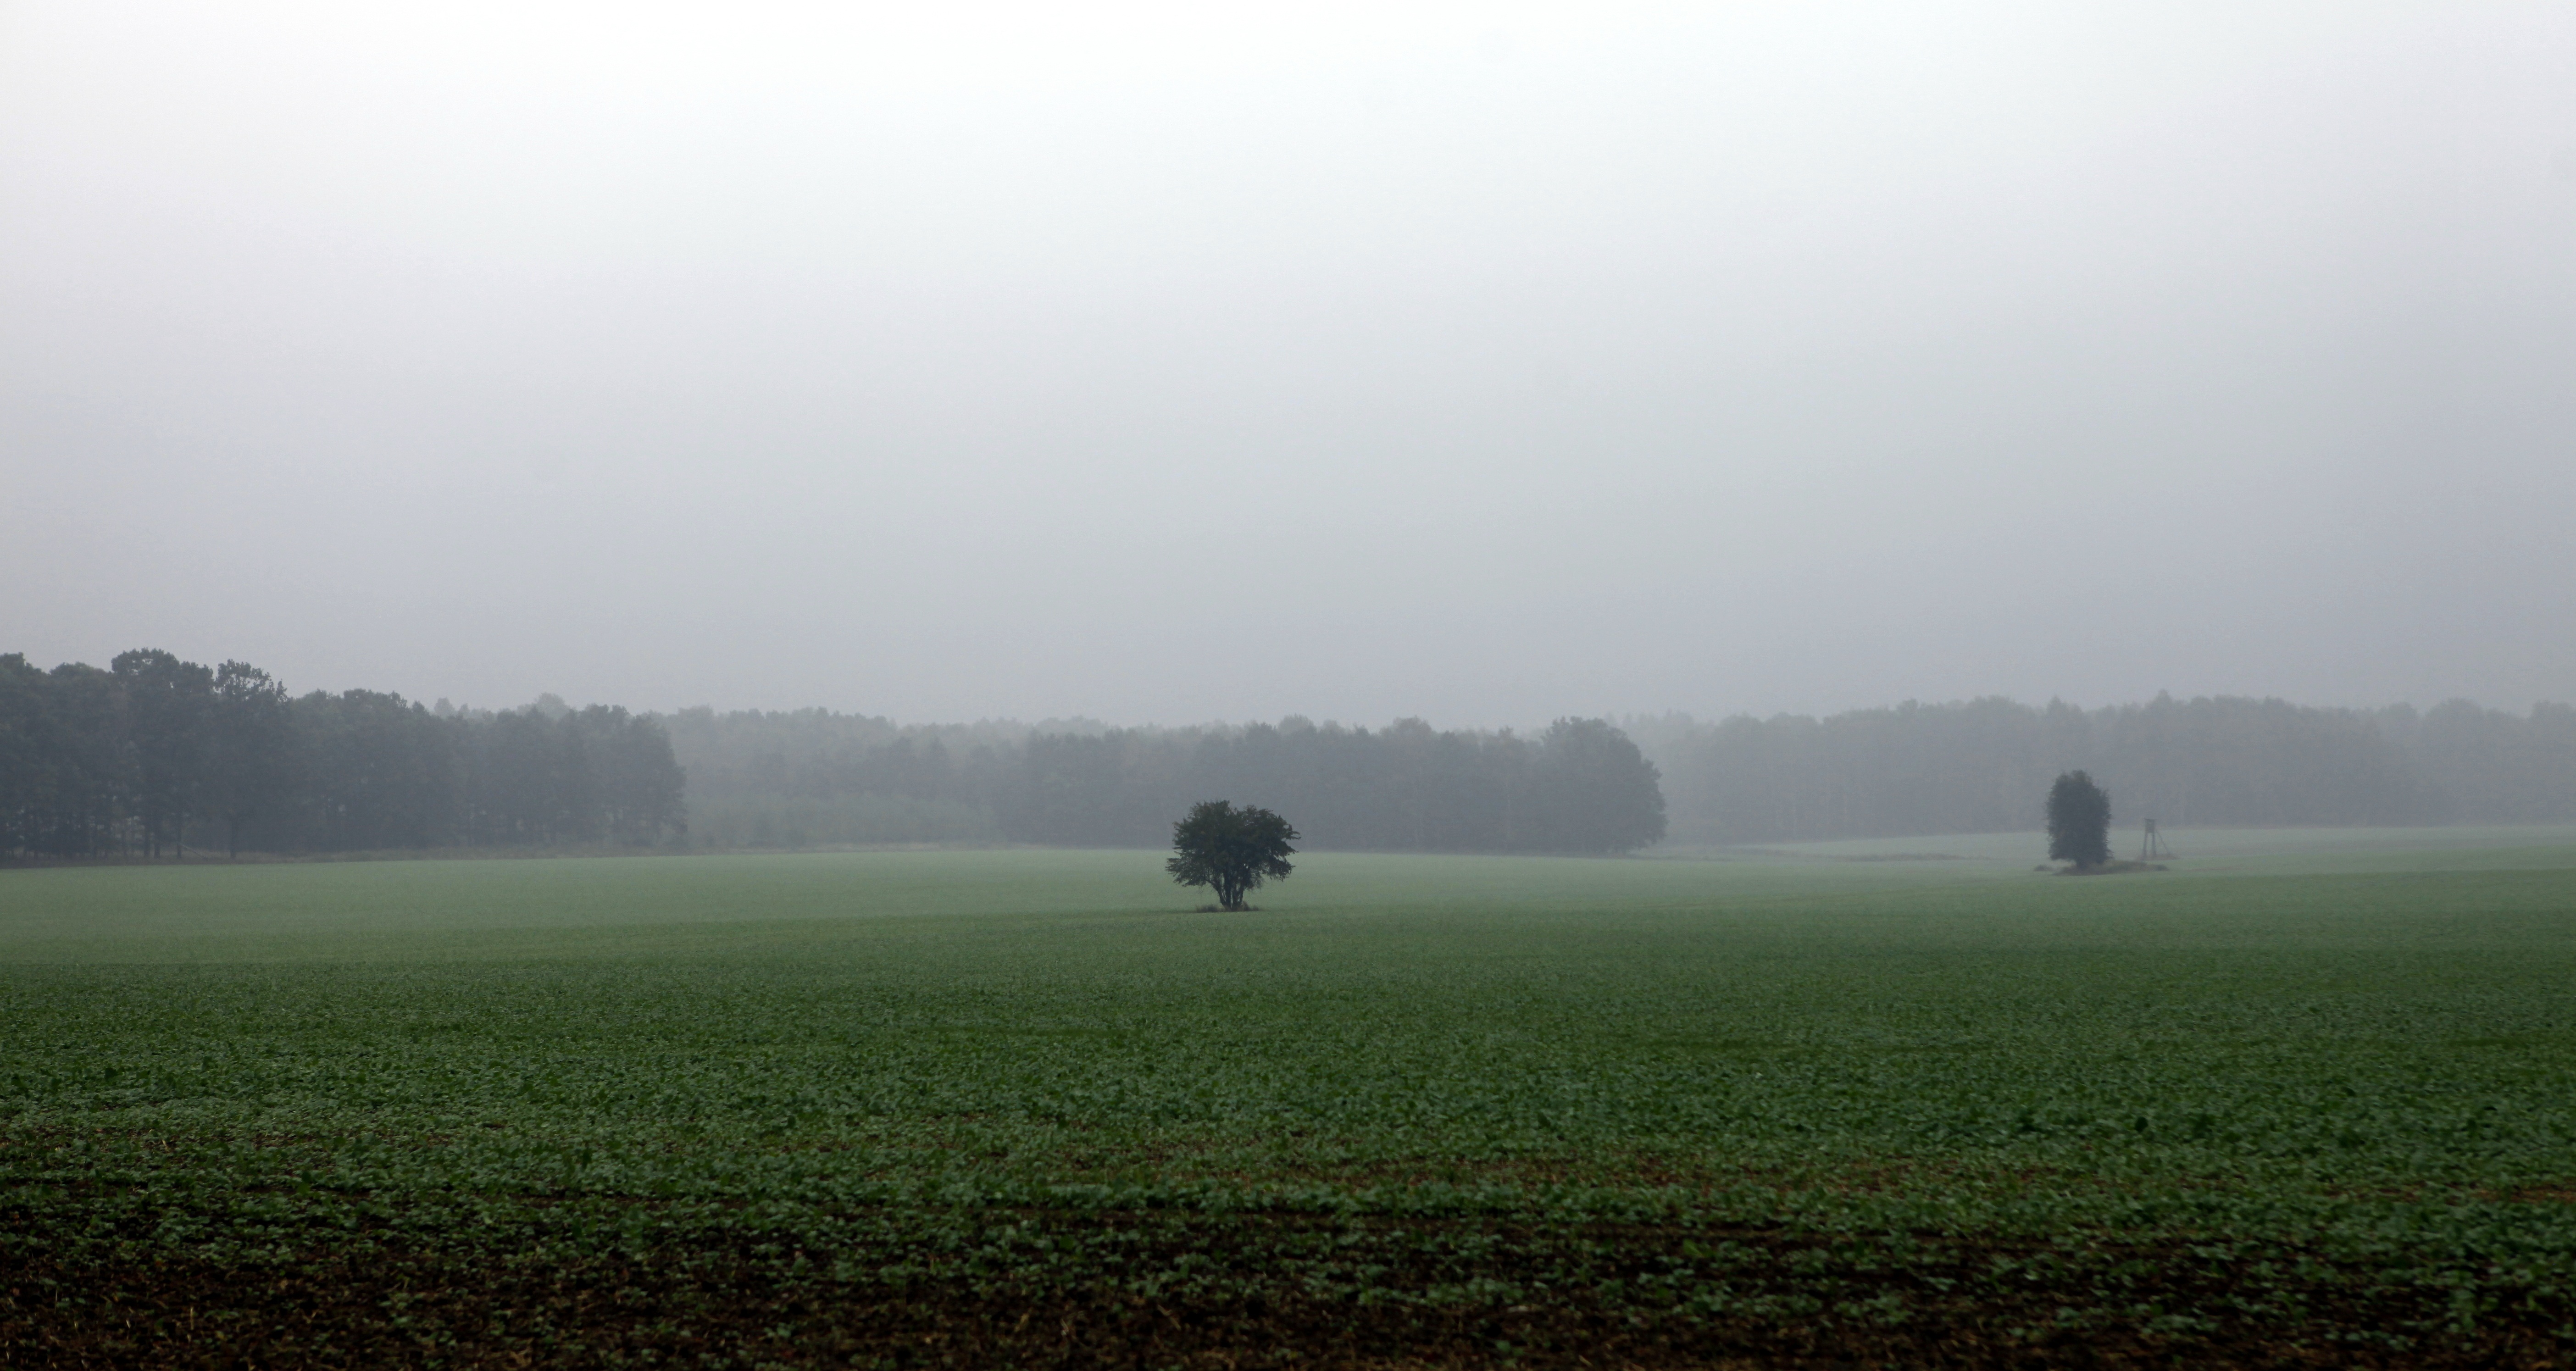
tree, nature, grass, horizon, cloud, fog, mist, field, meadow, prairie, sunlight, cloudy, morning, rain, hill, wind, dawn, green, autumn, weather, haze, lonely, plain, rainy, fields, grassland, november, habitat, october, rural area, autumn weather, empty spaces, natural environment, atmospheric phenomenon, grass family, atmosphere of earth